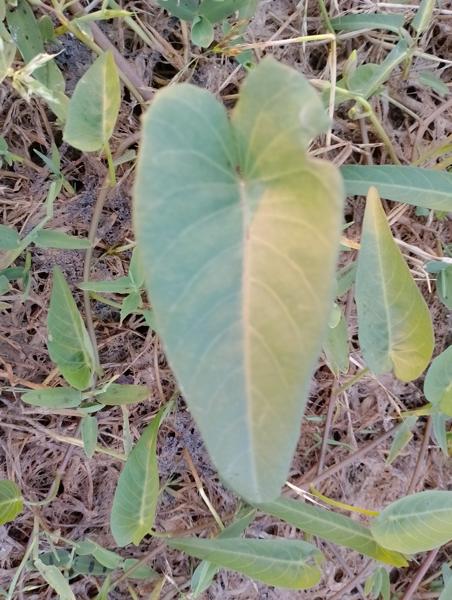
Weed species: Ipomoea aquatic